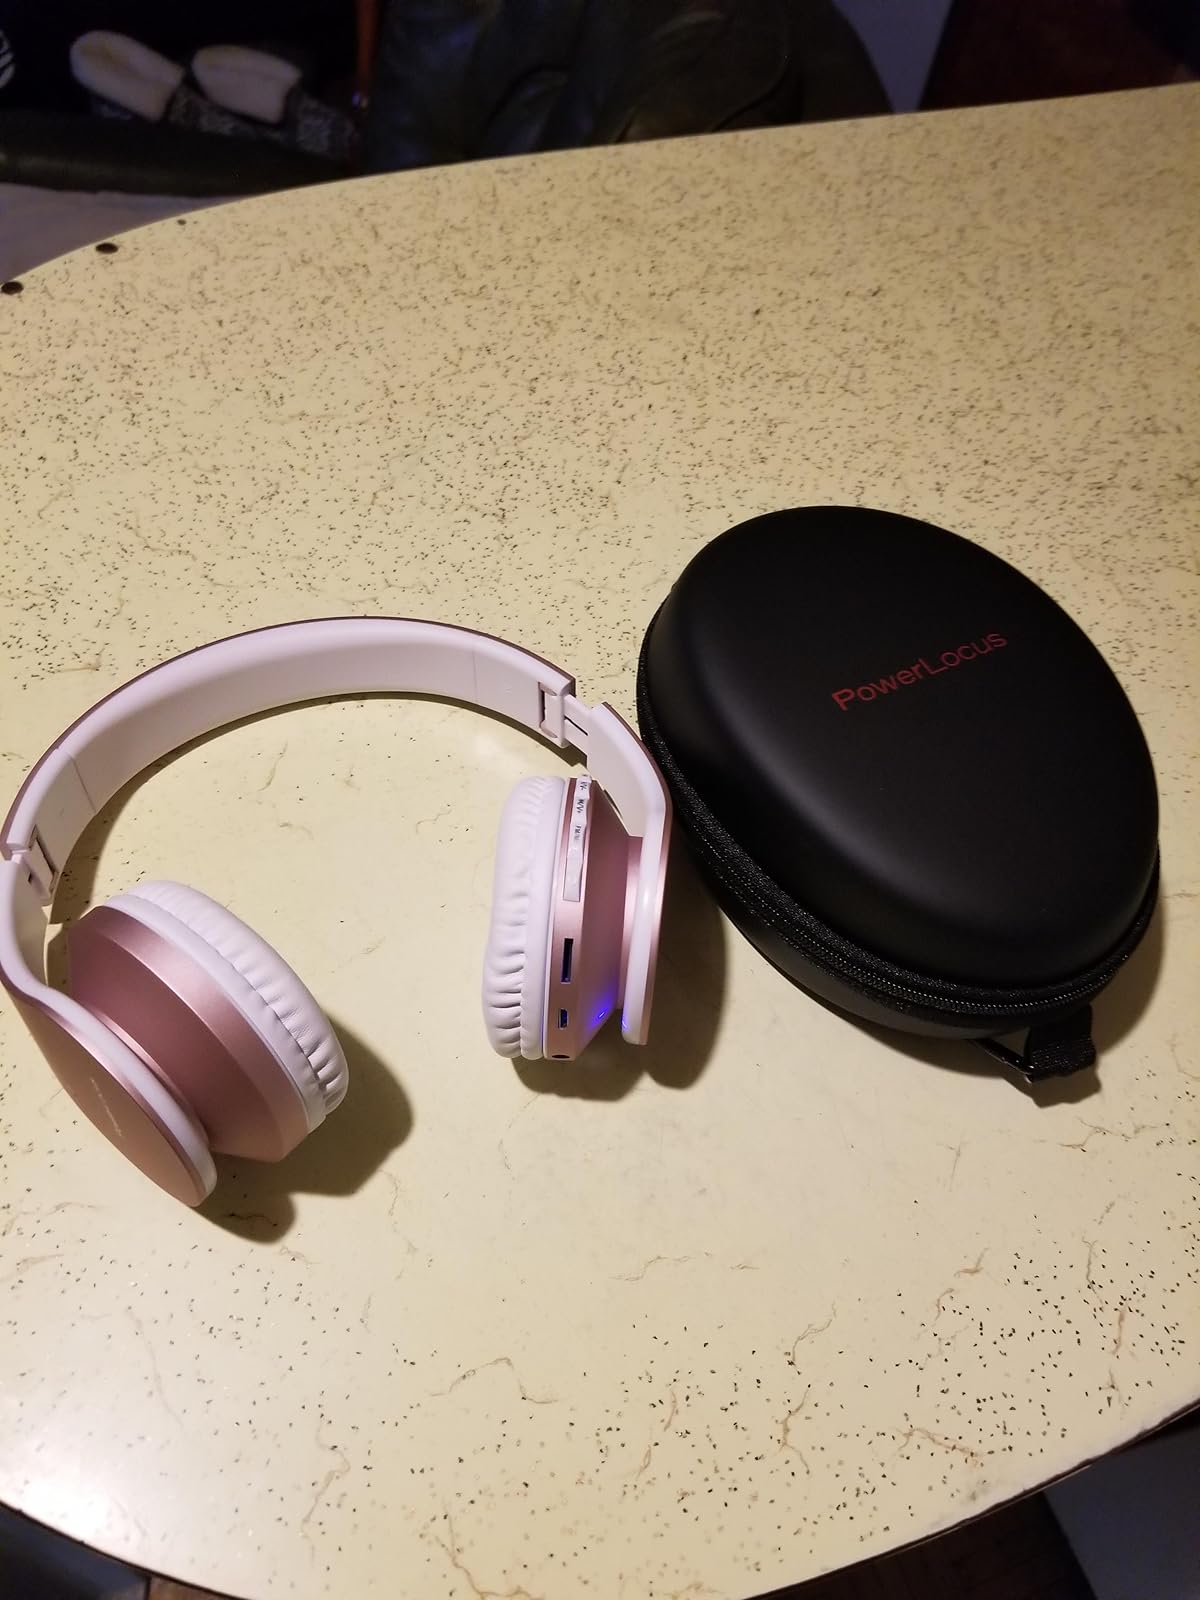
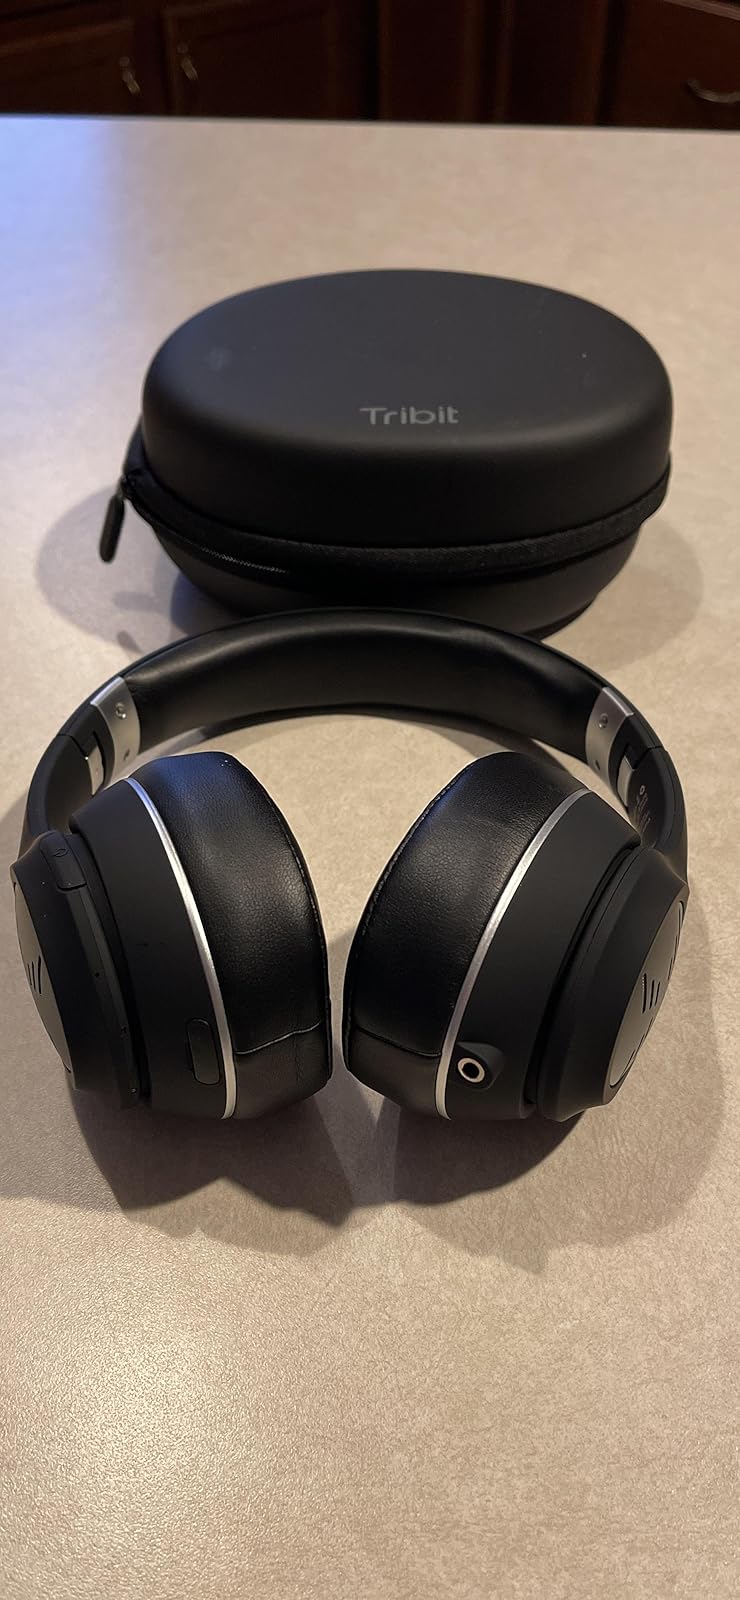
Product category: headphones
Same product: no